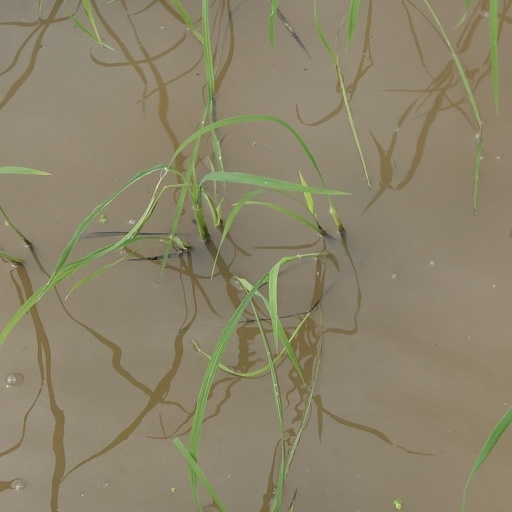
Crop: rice